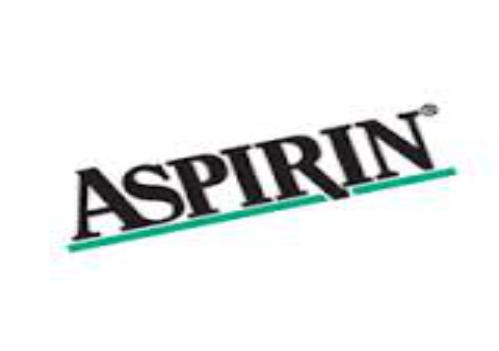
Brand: aspirin
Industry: Medical